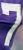
Number: 7